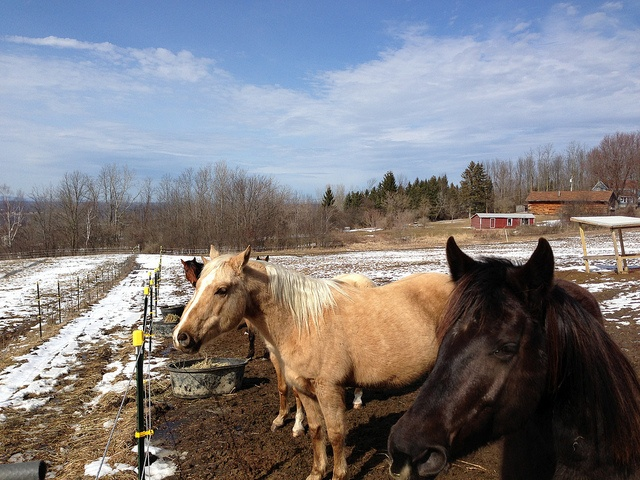
A group of brown and dark brown horses.
There are many horses standing on a field here
horses standing by a fence and looking into the distance
Light and dark horses overlooking wire fence in country setting.
Three horses fenced into a field looking around.